COVID-19 protests in Germany

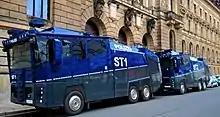
Two Saxony-Anhalt Bereitschaftspolizei Wasserwerfer 10000 water cannons in front of Dresden's central police station, 17 April 2021

From 22 March 2020, Germany entered a first lockdown in order to bring the COVID-19 pandemic under control. It was eventually extended, with some differences among federal states, until June 2020. The lockdown regulations included, besides a physical distancing requirement of 1.5 metres in public – to which a requirement to wear a nose and mouth covering in stores and on public transport was added in late April –, initially also a prohibition for restaurateurs to provide in-house dining; also, service providers in close-contact professions, such as hair-dressers, cosmetic, massage and tattoo studios, were required to close.